Oil Pourer

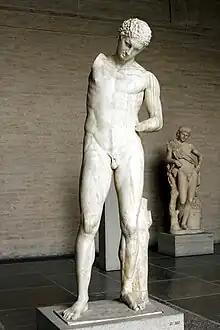
The "Oil Pourer", after Lysippos (Glyptothek, Munich)

The Oil Pourer is a lost Greek bronze of an athlete variously associated with the circle of Lysippos, c. 340-330 BCE, of which Roman marble copies exist, notably in the Glyptothek, Munich ("illustration") and in the Albertinum, Dresden. Another well-known Roman replica is conserved at Petworth House. There is a head of this type at the Boston Museum of Fine Arts.